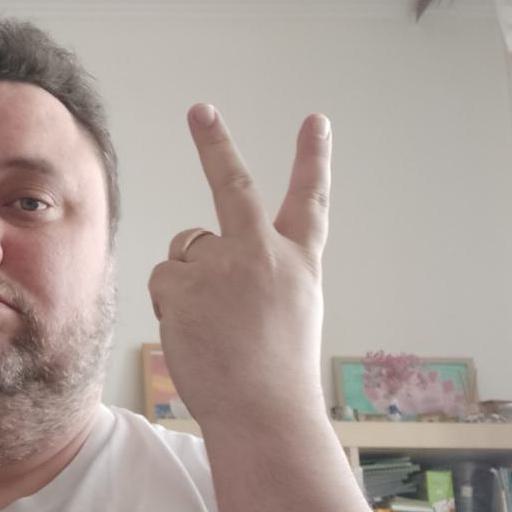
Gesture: peace_inverted